Suzanne Parish

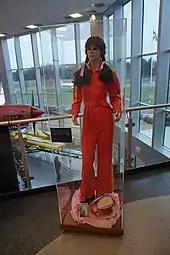
Sue Parish's flight suit at the Air Zoo

Parish flew a pink P-40 Warhawk in several air shows for over 25 years, until she reached her 70s. Deciding that she could no longer handle the G-forces, she flew in her final air show in October of 1993. She continued to fly her Beechcraft Beechcraft T-34 Mentor.